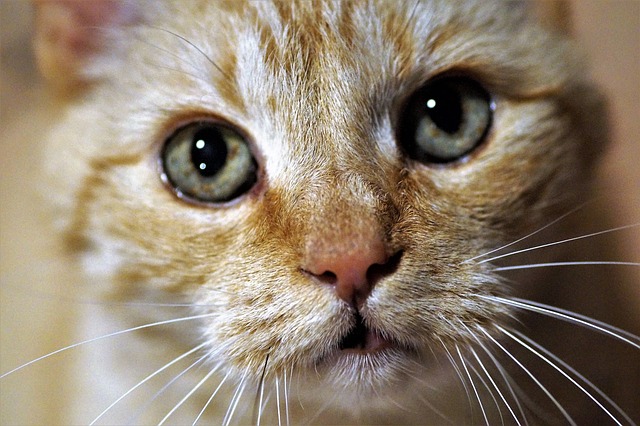
Label: cat